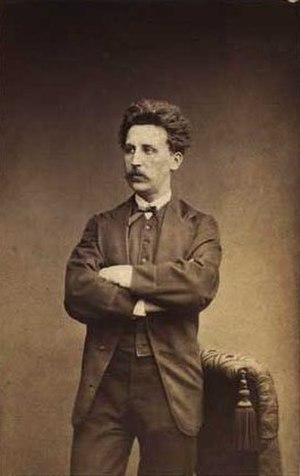
John Hilmar Stephensen
John Hilmar Stephensen 1870